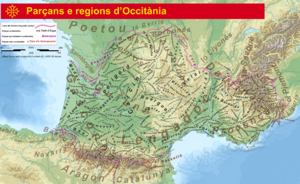
La cuisine occitane est une cuisine diversifiée qui a des traits caractéristiques de la cuisine méditerranéenne, mais se différencie des cuisines catalane et italienne. En raison de la taille de l'Occitanie et la grande variété de ses terroirs, allant des Pyrénées aux Alpes, de la côte méditerranéenne au Massif central qu'elle englobe majoritairement, c'est une cuisine très variée mais, au-delà de la traditionnelle partition entre l'usage de la graisse de canard au sud ouest et de l'huile d'olive au sud-est, il existe un certain nombre de traits communs à l'ensemble de ce territoire et l'opposant parfois nettement au reste de la France.
Jornalet est un journal en ligne en occitan publié gratuitement. Jornalet couvre les actualités mondiale et occitanes. Il est actuellement un des principaux sites internet en occitan'. Une version en papier annuelle payante existe également.
L’Occitanie est une région culturelle et historique du sud-ouest de l’Europe. Les principaux éléments qui la caractérisent sont sa culture et sa langue, la langue d'oc qui lui a donné son nom. L’espace occitan est identifié dès l’Empire romain sous le nom de Viennoise ou de Sept-Provinces, et au début du Moyen Âge sous le nom d’Aquitaine. Il retrouve une certaine unité à l'époque carolingienne sous le nom de royaume d'Aquitaine dont les délimitations territoriales correspondent grosso modo à l'espace linguistique de l'ancien occitan et de la Viennoise romaine. L’Occitanie a connu différents noms au cours de son histoire. La plus grande partie de l’Occitanie est aujourd’hui située en France où, depuis 2016, une région administrative de moindre étendue porte le même nom.
L'« occitanisme » est utilisé pour désigner différentes notions. L’occitanisme au sens large est l'ensemble de tous les mouvements qui font la promotion de l'occitan et défendent les intérêts de l'Occitanie, de sa population et de sa culture. L'occitanisme regroupe des mouvements fort divers, de type linguistique, socio-économique, culturel et politique.